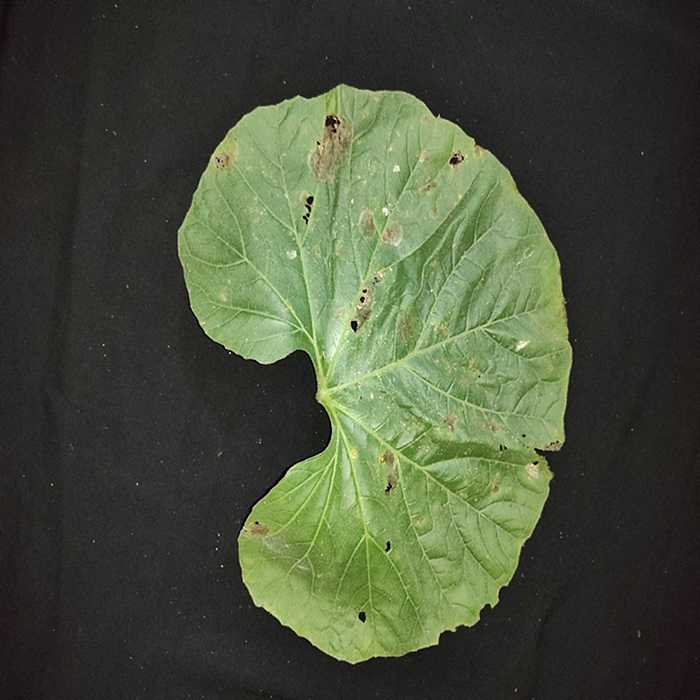
Plant: Bottle gourd
Label: Anthracnose